Porsche Boxster and Cayman (987)

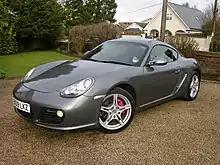
Cayman S (987.2)

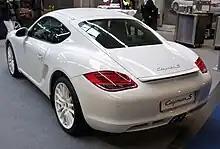
Cayman S (987.2) - Rear view

After two years of development, the first model of the fastback coupé to be released was the Cayman S (type 987120). Photographs and technical details were released in May 2005, but the public unveiling took place at the September Frankfurt Motor Show. The S suffix (for Sport or Special) indicated that this was a higher performance version of a then unreleased base model. That model, the Cayman (987110), went on sale in July 2006.